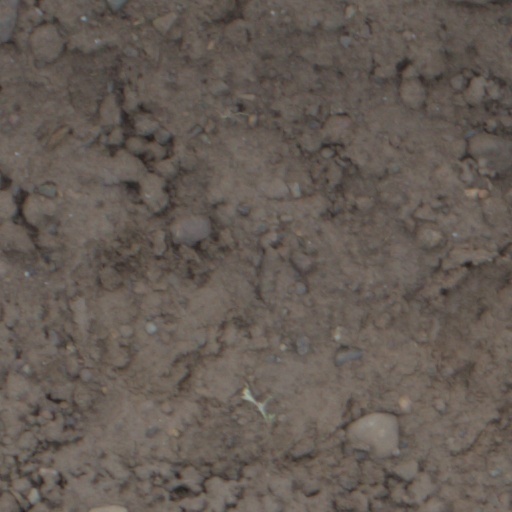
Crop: wheat